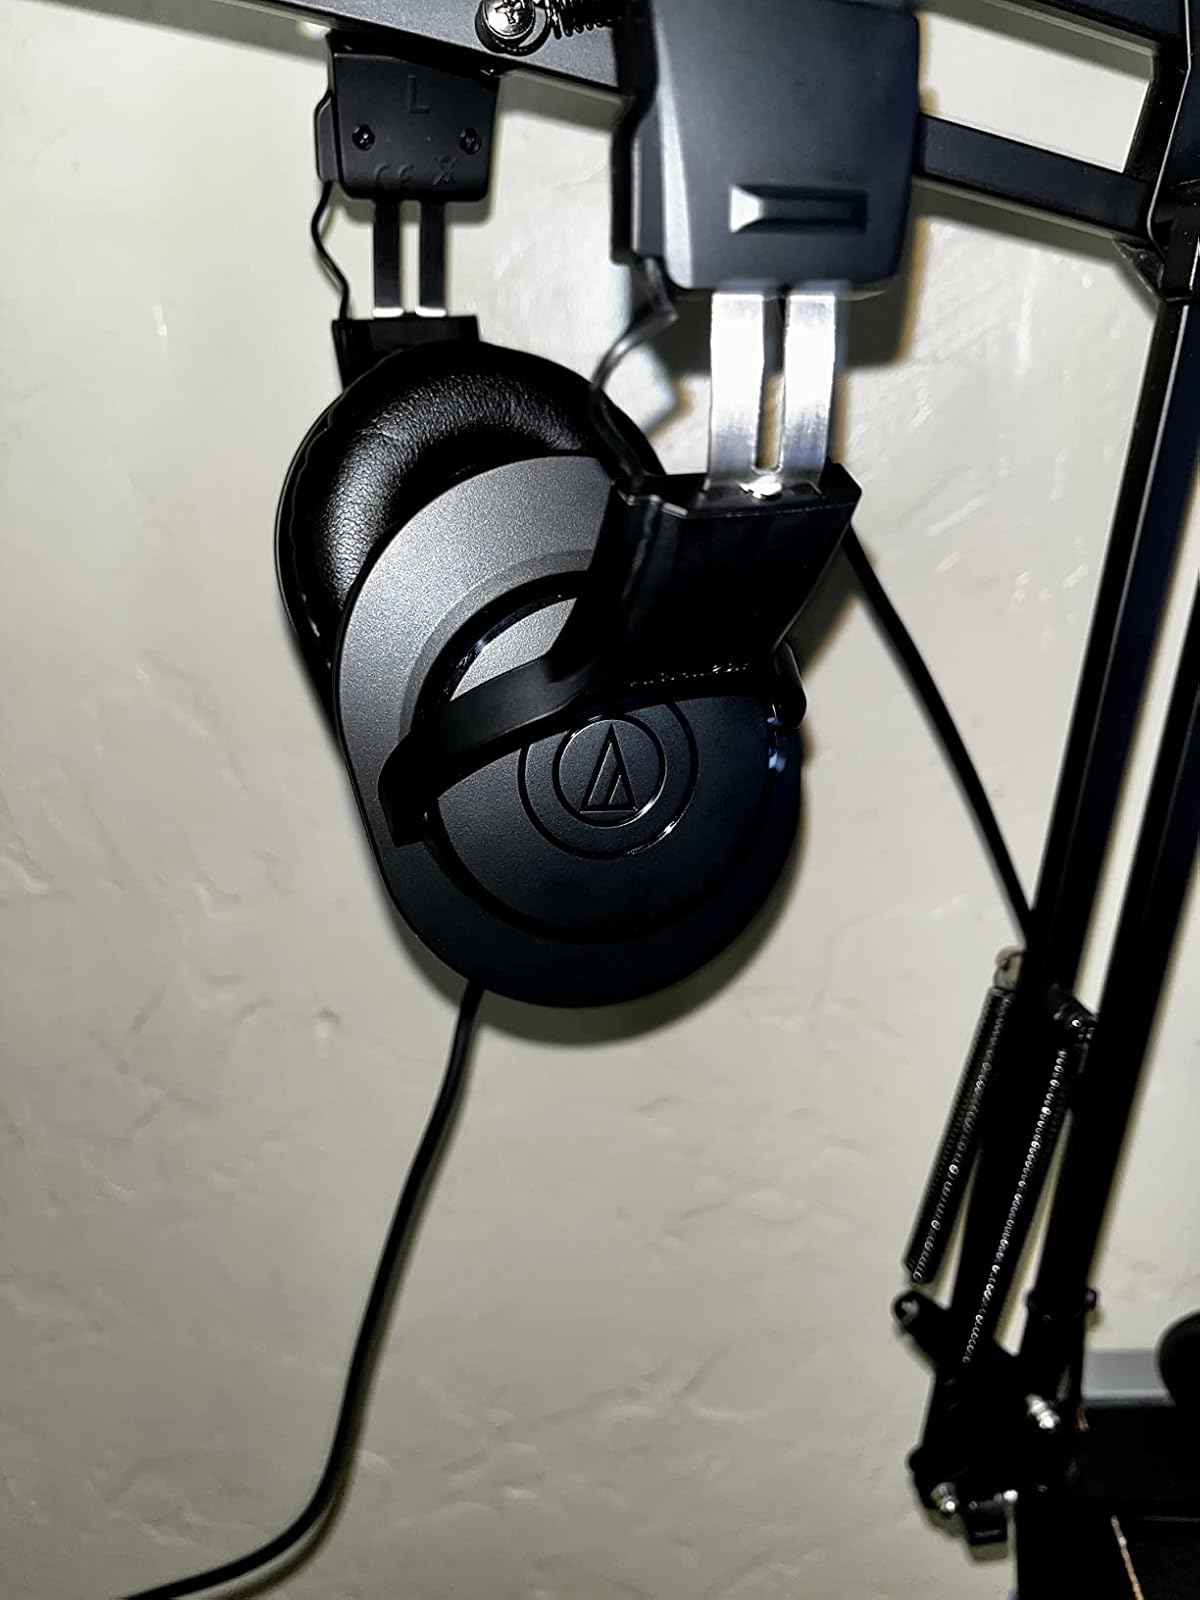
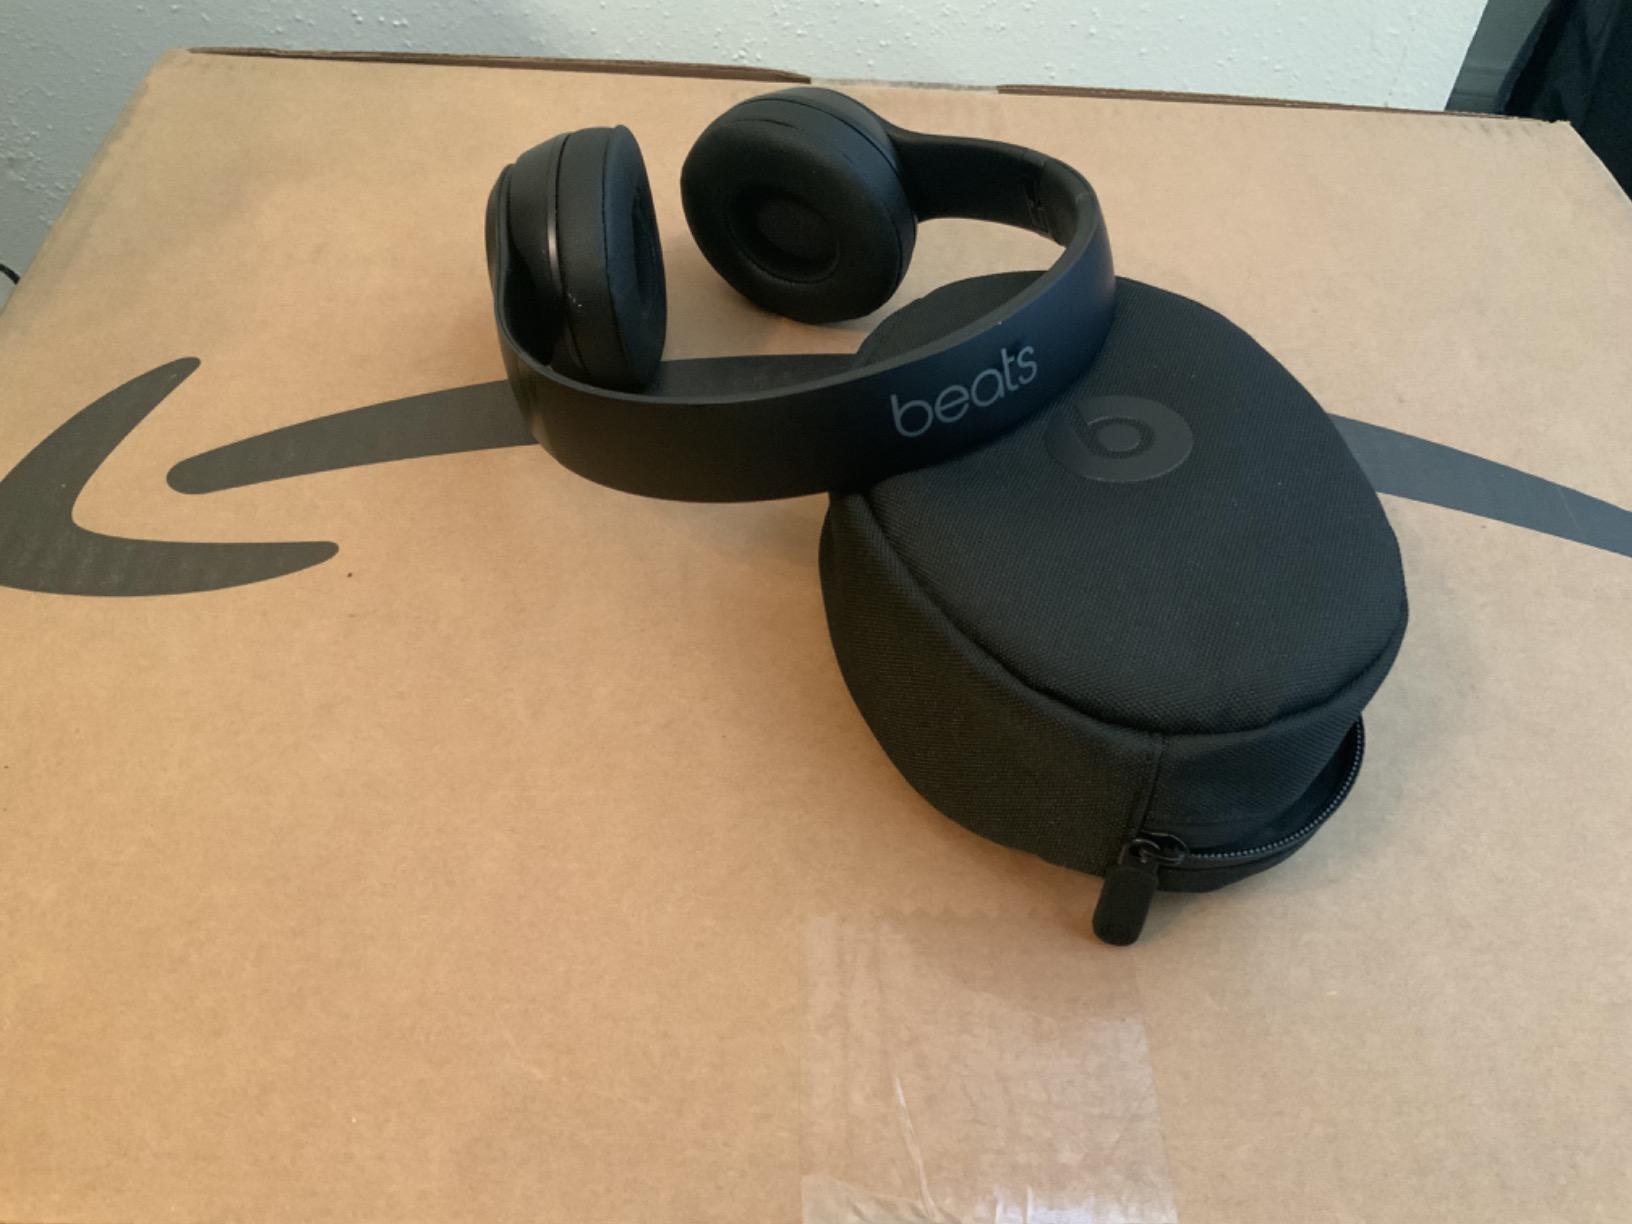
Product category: headphones
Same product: no